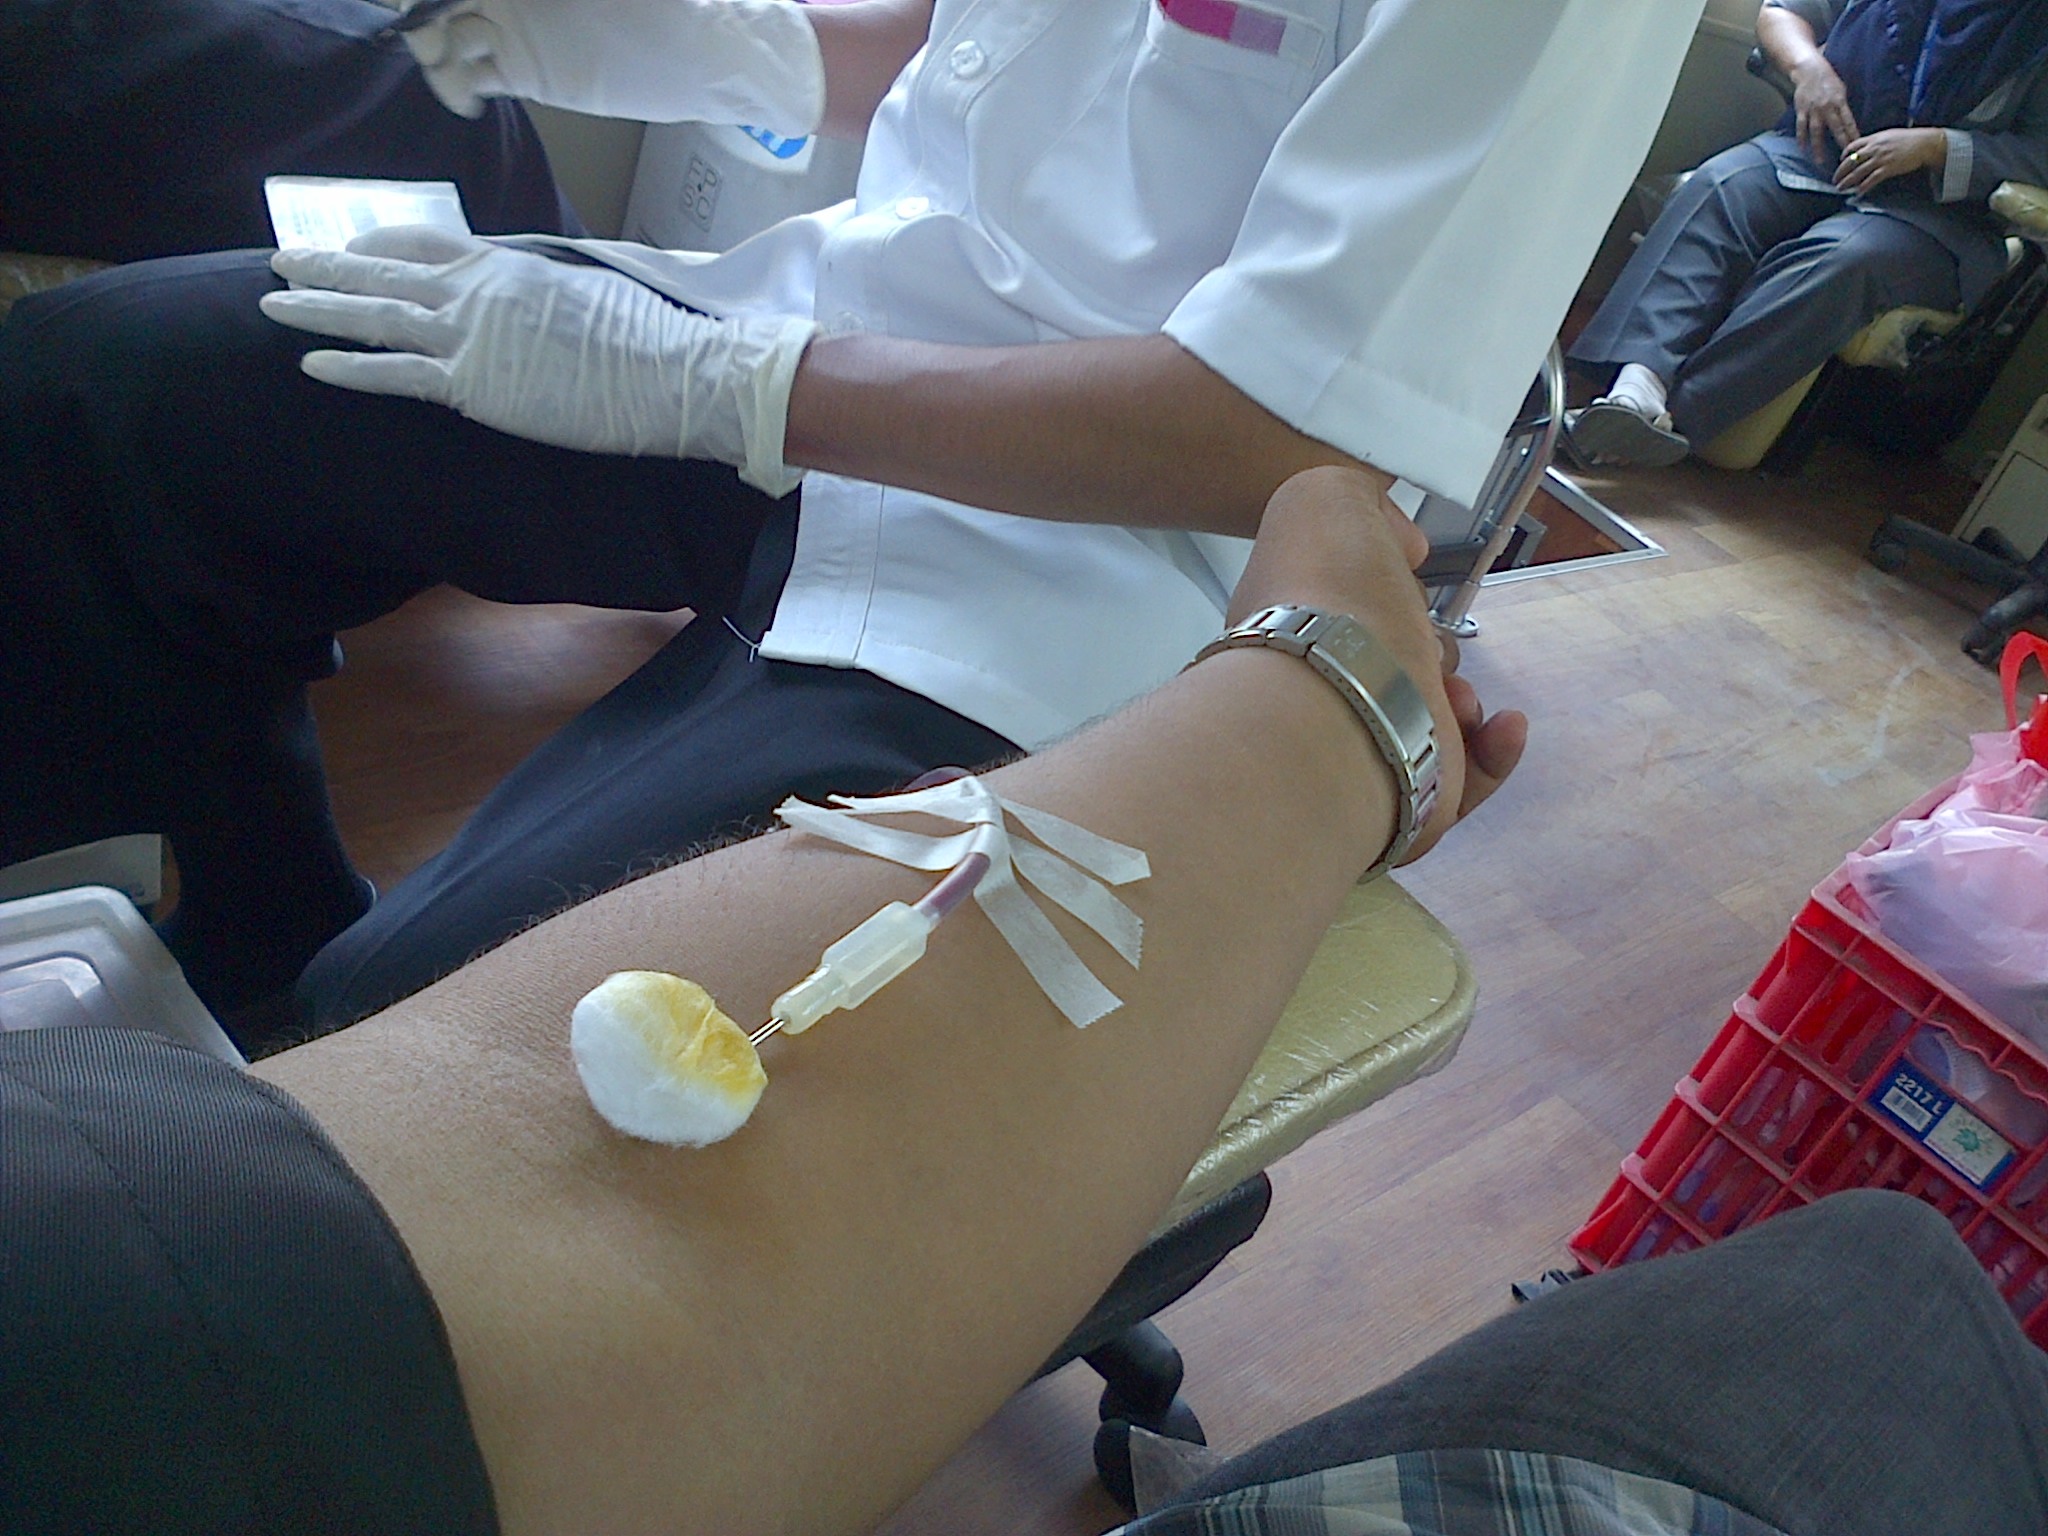
person, needle, leg, giving, arm, health, mouth, human body, blood, thigh, volunteer, donation, sense, donor, blood donation